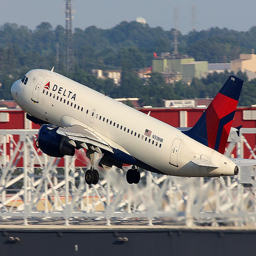
A jumbo jet is just taking off form the runway.
A Delta Airplane taking off from a runway.
Commercial airliner taking off from urban airport runway.
A large commercial plane taking off in the air.
an air plane flying in the air with trees in the background